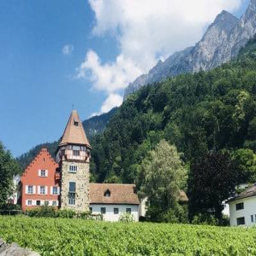
Red House